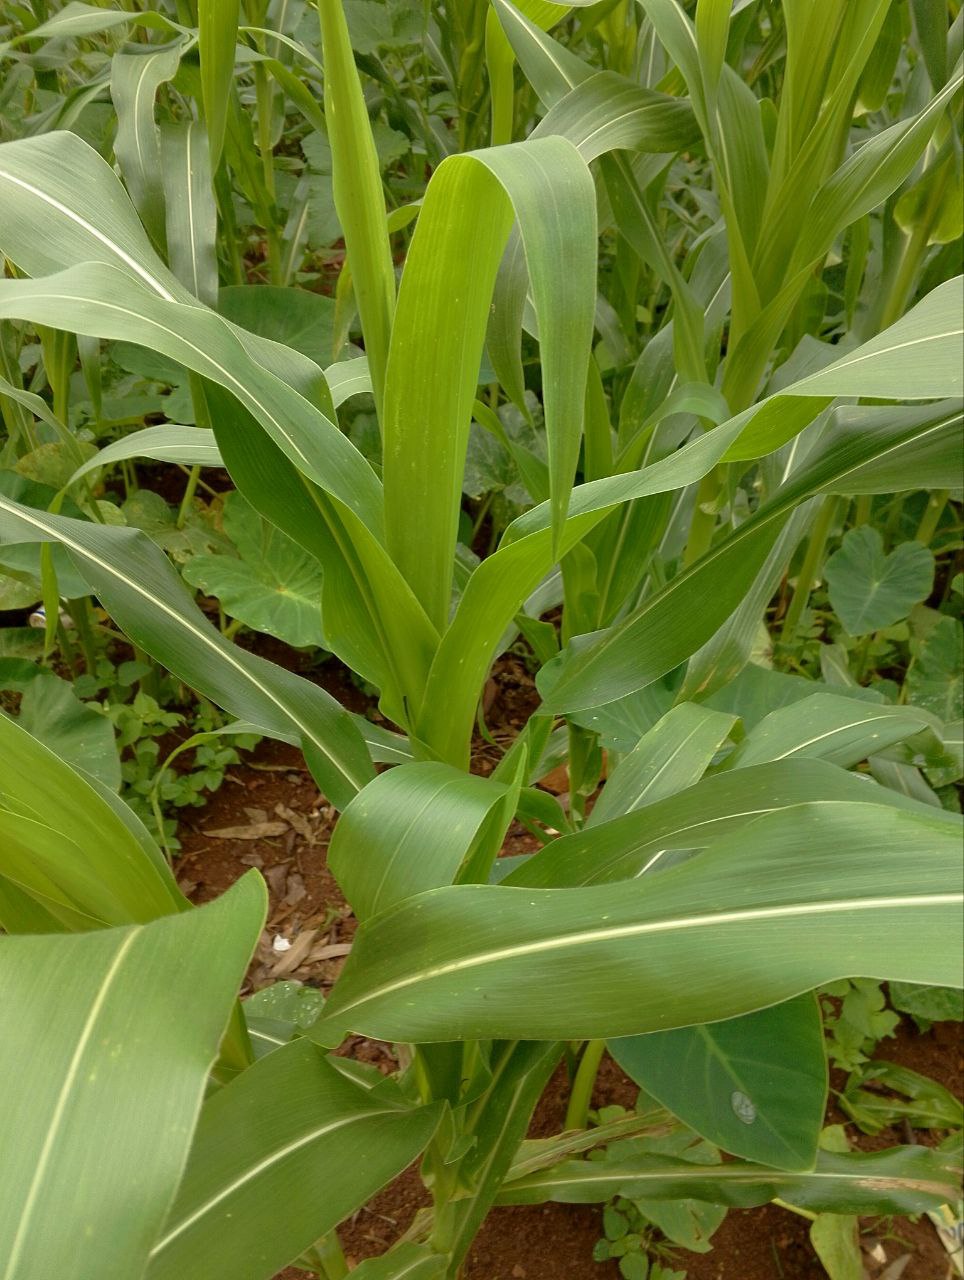
Label: healthy